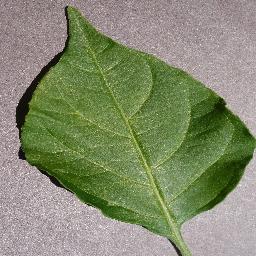
Label: Pepper,_bell___healthy